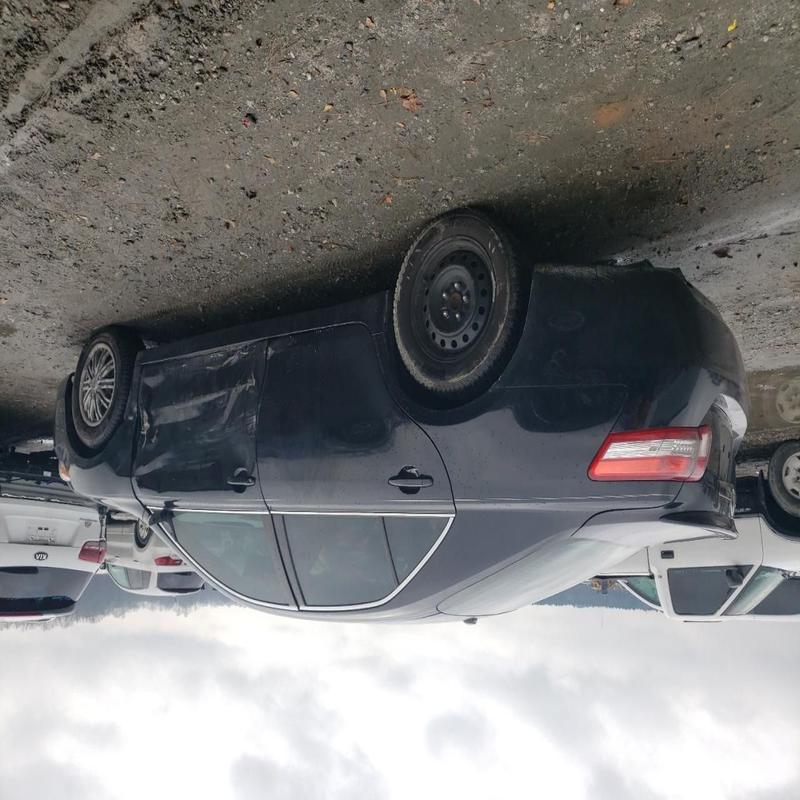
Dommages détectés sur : porte avant droite, porte arrière droite, porte arrière gauche, aile arrière droite, aile arrière gauche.
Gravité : majeur